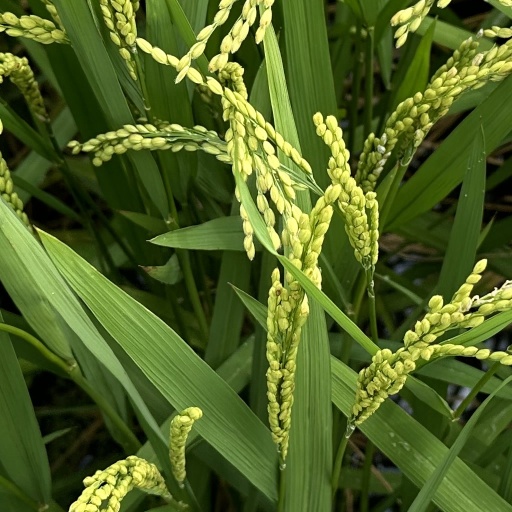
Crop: rice